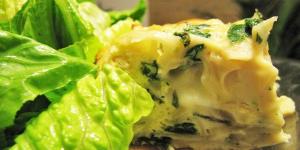
tortilla de lechuga con thermomix